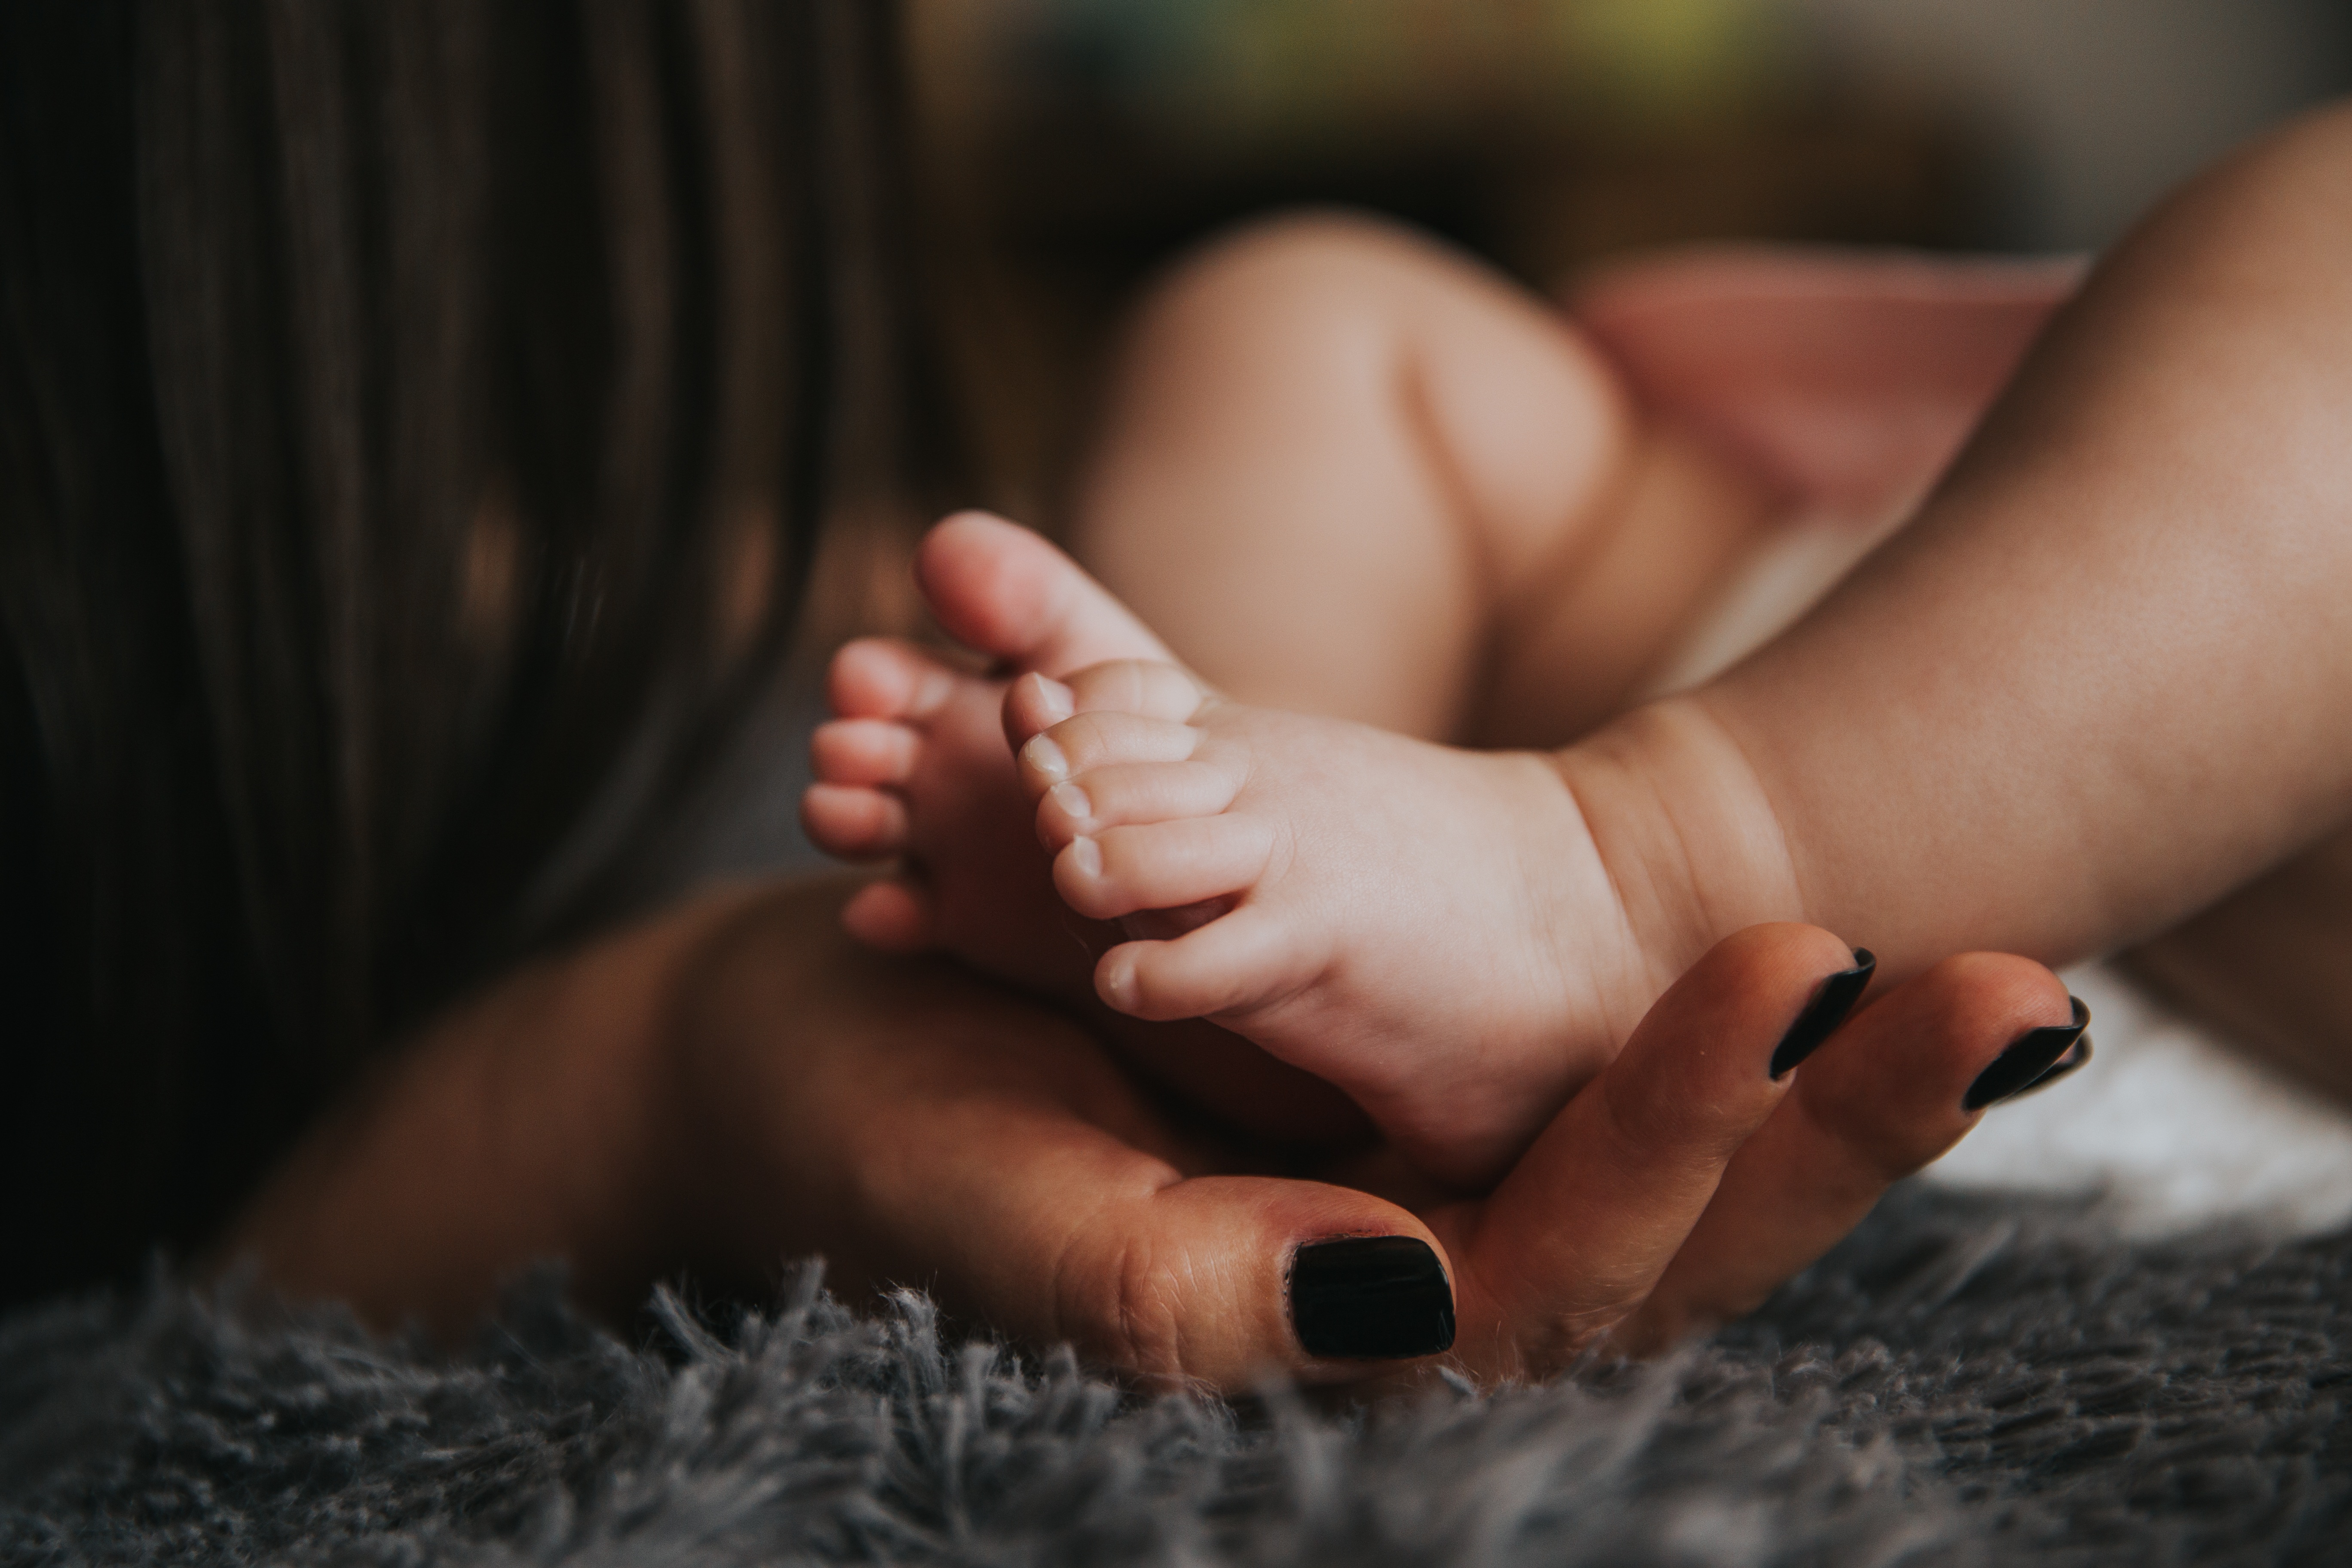
hand, nature, feet, kid, leg, touch, finger, foot, child, care, arm, hold, baby, muscle, parent, mom, mouth, son, close up, human body, relationship, hands, infant, legs, compassion, skin, beauty, nails, toe, daughter, warmth, parenting, nurture, sense, kindness